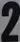
Number: 2